Wee MacGregor railway

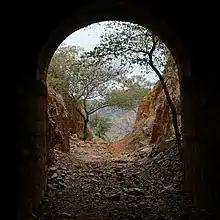
North portal of tunnel, 2018

Hightville slowly declined after the 1913 decision to shorten the railway and relocate its terminus to Ballara, although a sale of 45 town lots still occurred in May 1914, with prices for a ranging from £5 to £25. As well as the Macgregor Hotel, Hightville had a butcher by 1913; a storekeeper and postmaster by 1914; and a boarding house by 1915. A state school was also approved in May 1917, and sites were reserved for the school and police in 1918. By 1917, however, Hightville listings were included under "Ballara" in Wise's Post Office Directory. When the MacGregor Hotel burnt down in 1914, its replacement, the former Cosmopolitan Hotel from Ravenswood, was moved to Hightville, and later to Ballara. The school and its pupils moved to Ballara in 1919. Before the Hightville school moved to Ballara, pupils from Ballara caught the 2 ft tramway's locomotive to school in Hightville.